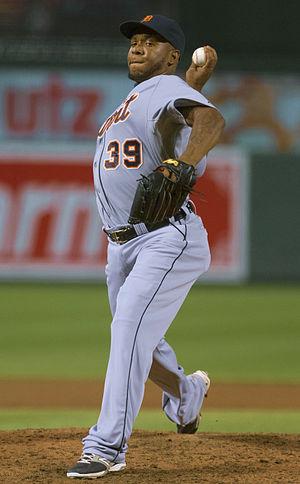
Neftali Antonio Feliz est un lanceur de relève droitier des Brewers de Milwaukee de la Ligue majeure de baseball.